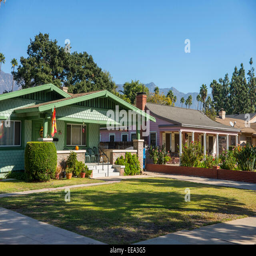
typical homes in the suburbs